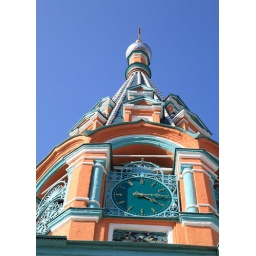
church in the daytime on sky background